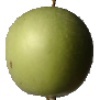
Label: apple_granny_smith